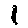
Label: 1